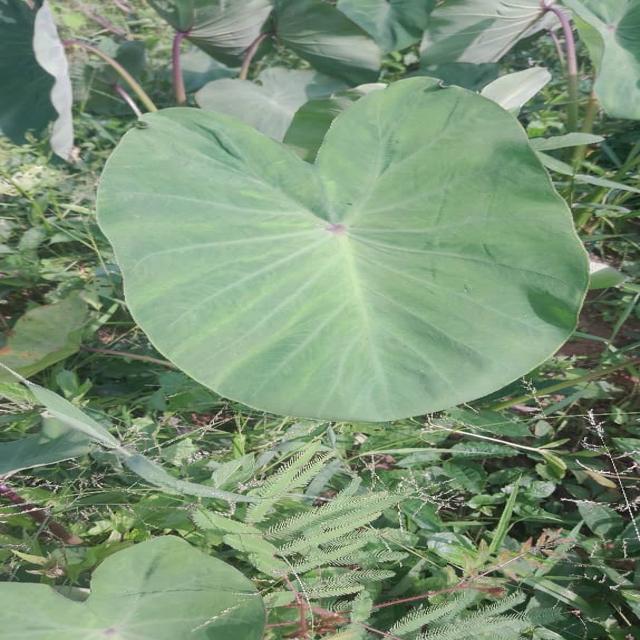
Label: Healthy